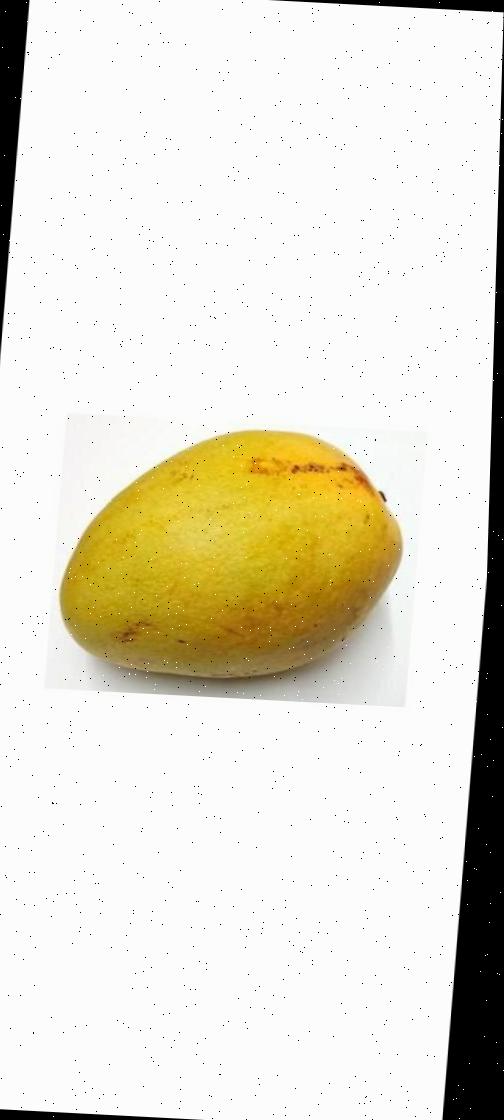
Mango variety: Bari-11